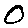
Label: 0